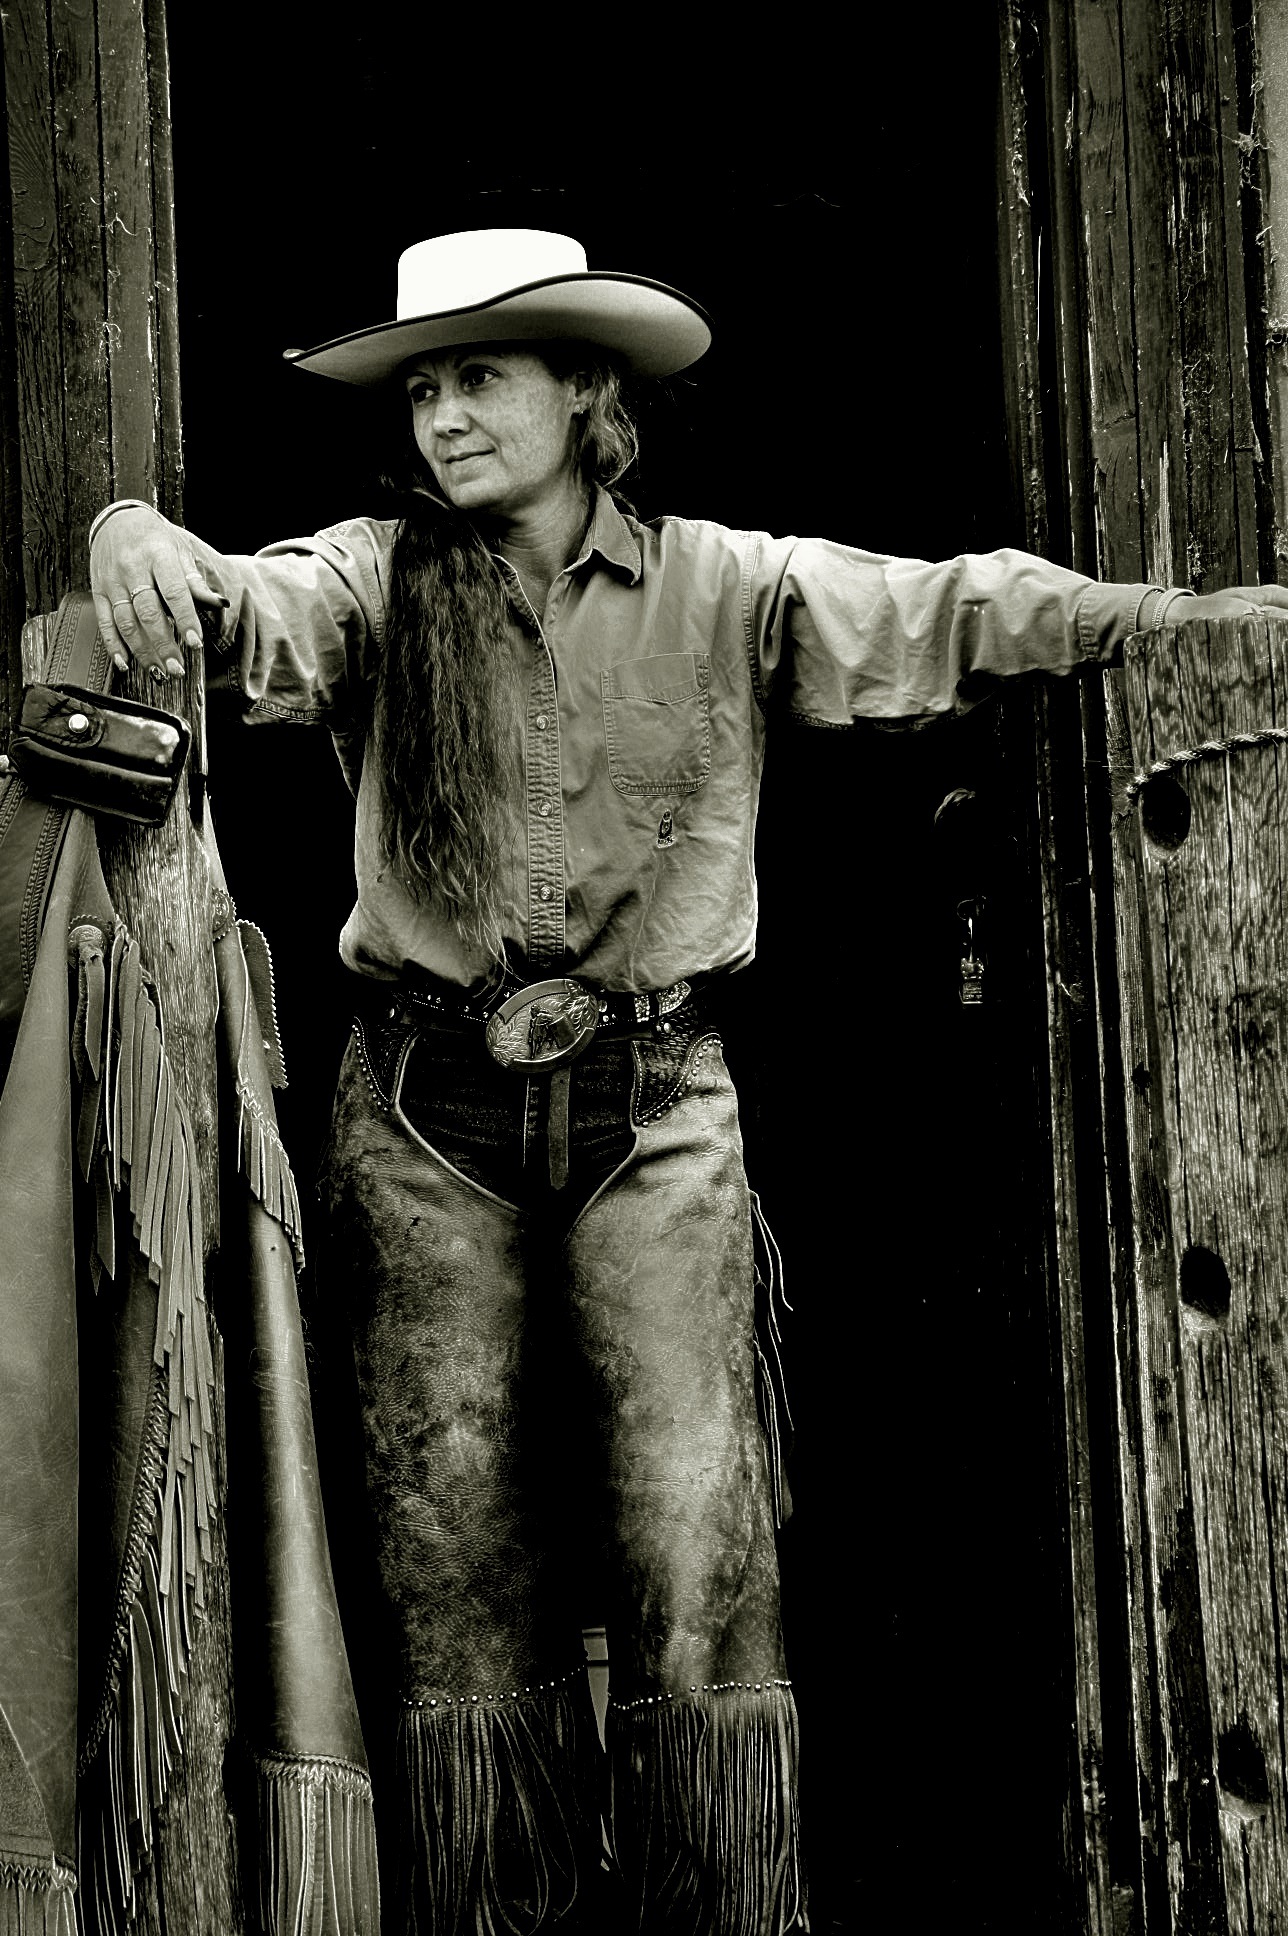
person, music, black and white, people, portrait, hat, fashion, two, clothing, monochrome, cowgirl, headgear, outerwear, war, men, women, cowboy, photograph, uniform, theater, costume, outfit, movie, actor, adult, monochrome photography